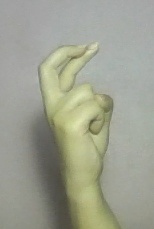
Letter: zay